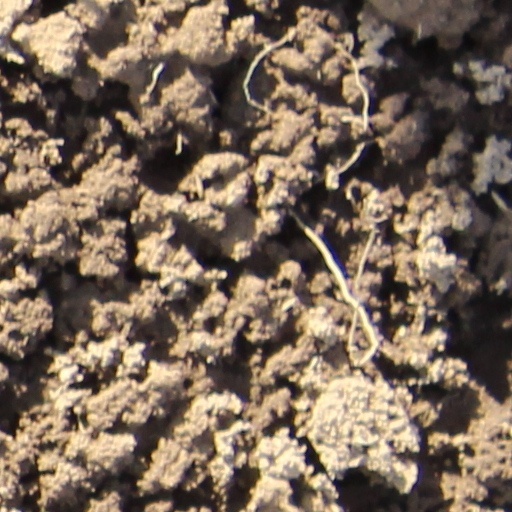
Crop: wheat